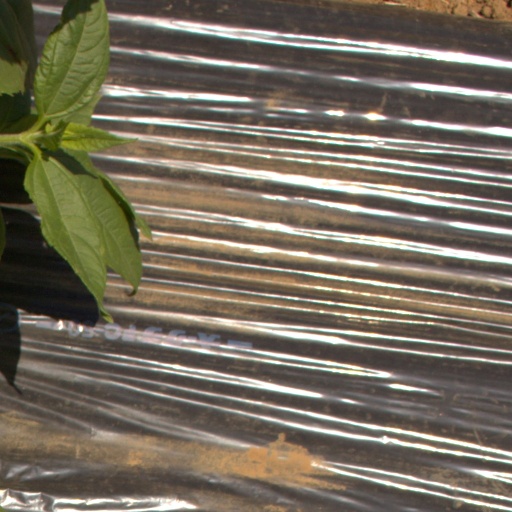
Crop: Jerusalem artichoke